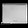
Label: Bag